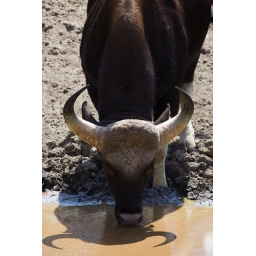
The water surface was covered in red algae.